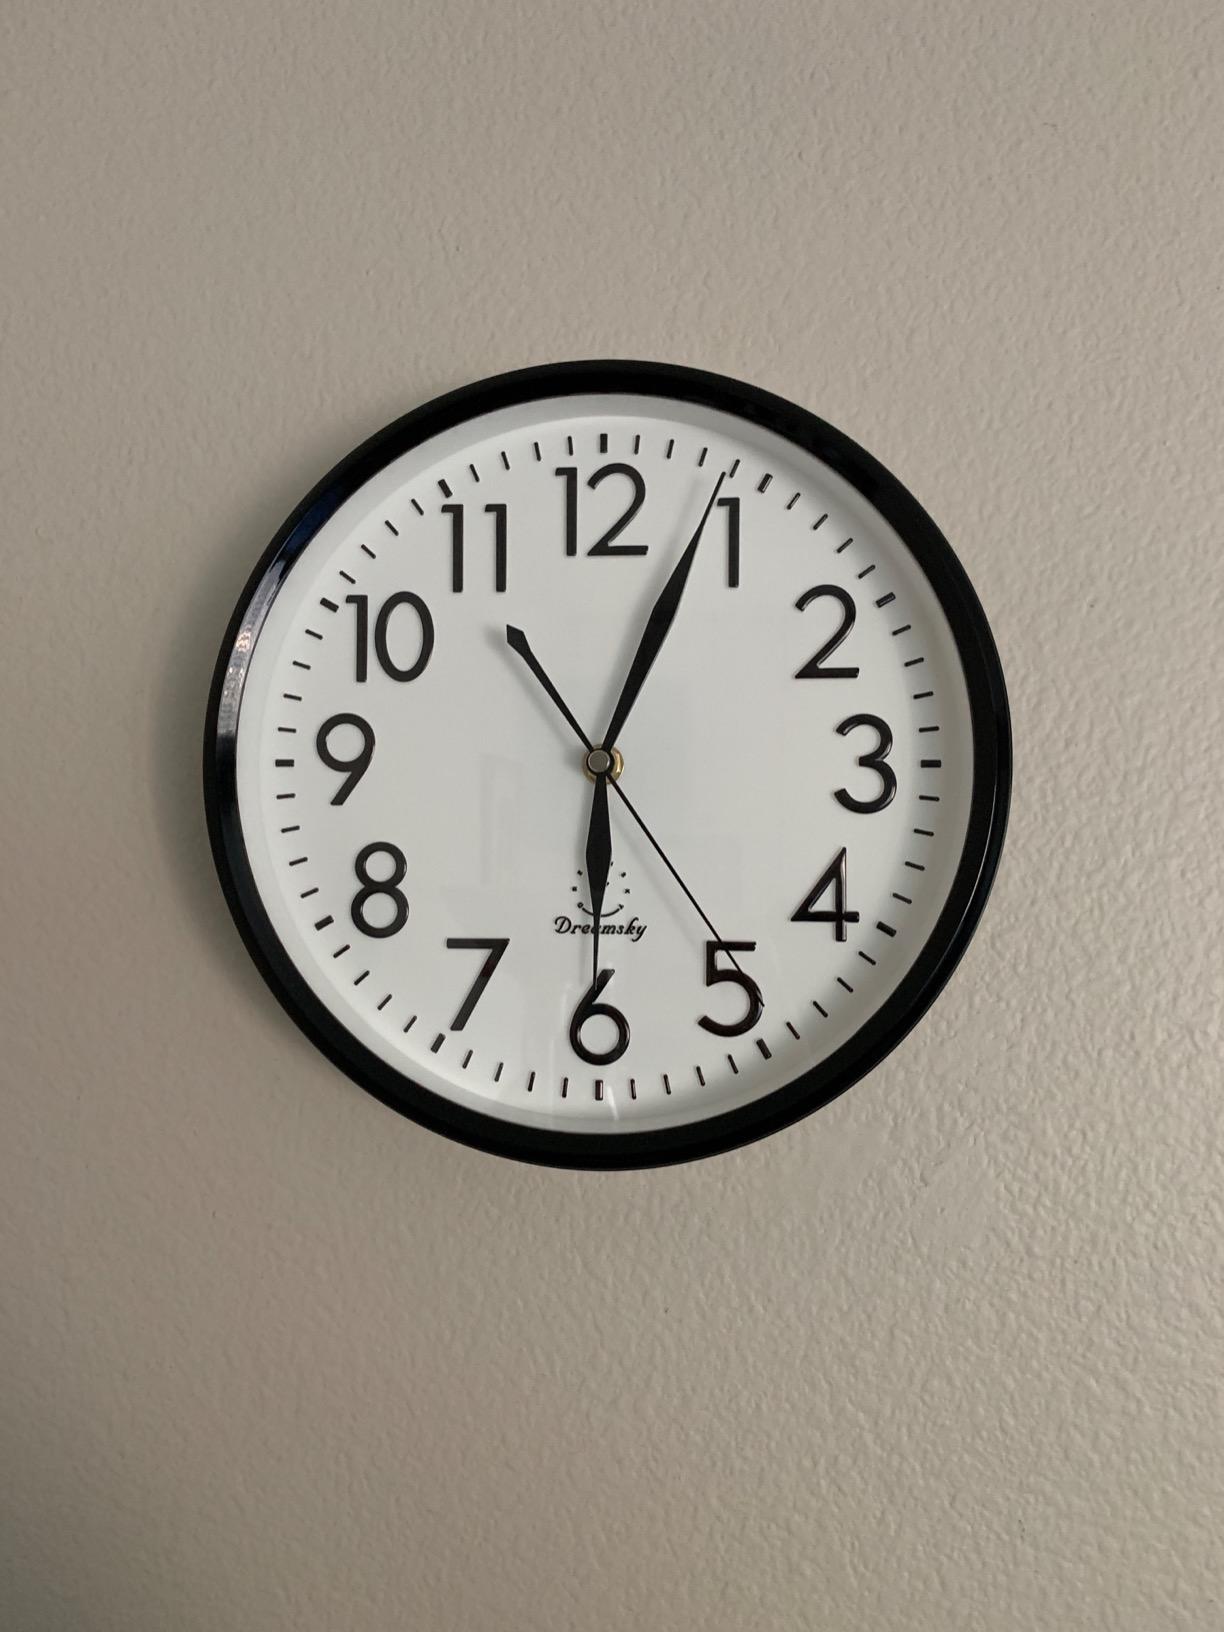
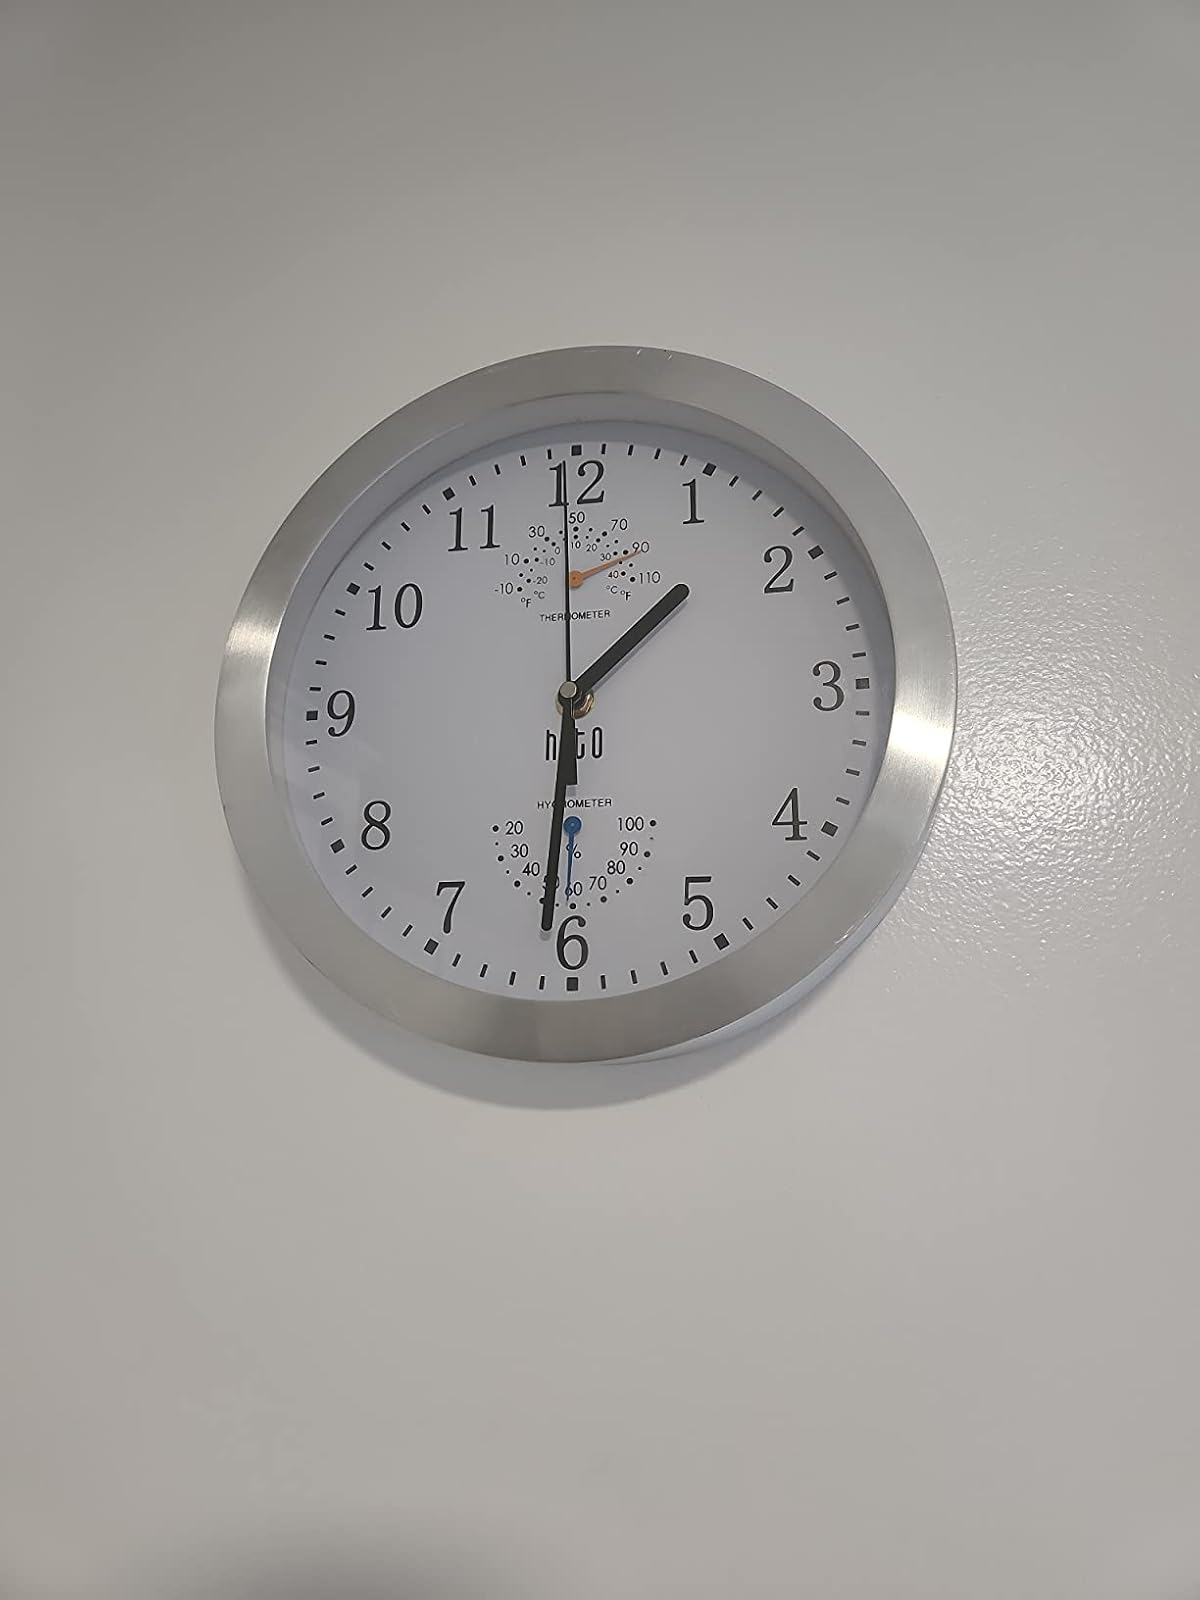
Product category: clock
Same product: no